Elizabeth of Holstein-Rendsburg

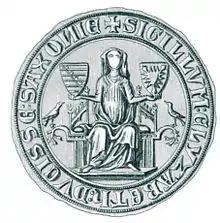
Seal of Elizabeth of Holstein-Rendsburg

Elizabeth of Holstein-Rendsburg (c. 1300 – before 1340) was the regent of the Duchy of Saxe-Lauenburg during the minority of her son from 1321 until 1330. She was by two consecutive marriages, duchess of Saxe-Lauenburg and queen of Denmark by marriage (1330-1331) to Eric Christoffersen, son of Christopher II of Denmark.